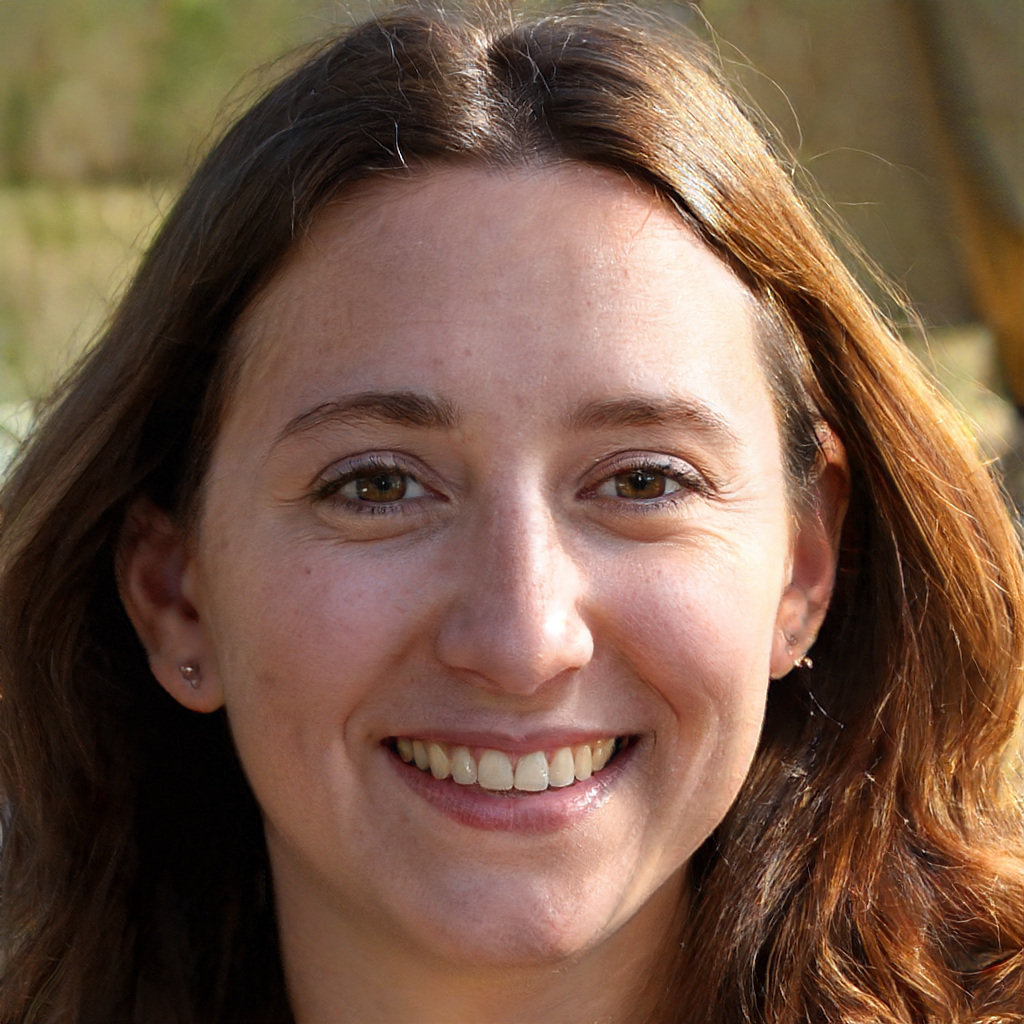
Gender: Female